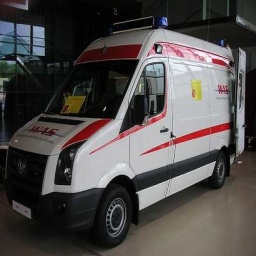
Label: ambulance